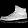
Label: Sneaker